Gouldian finch

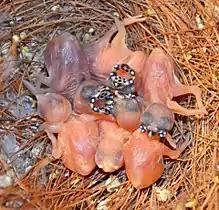
Newly hatched Gouldian finch chicks

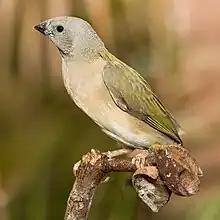
A young Gouldian finch (first day out of the nest) – note the blue nodules on the side of its beak

Gouldian finches will usually make their nests in tree hollows. They usually breed in the early part of the dry season, when there is plenty of food available. When a male is courting a female, he bobs about and ruffles his feathers in an attempt to show off his bright colours. He will expand his chest and fluff out the feathers on his forehead. After mating, the female will lay a clutch of about 4–8 eggs. Both parents help brood the eggs during the daytime, and it is the female who stays on the eggs at night. When the eggs hatch, both parents care for the young. Gouldian finches leave the nest after between 19 and 25 days and are completely independent at 40 days old.